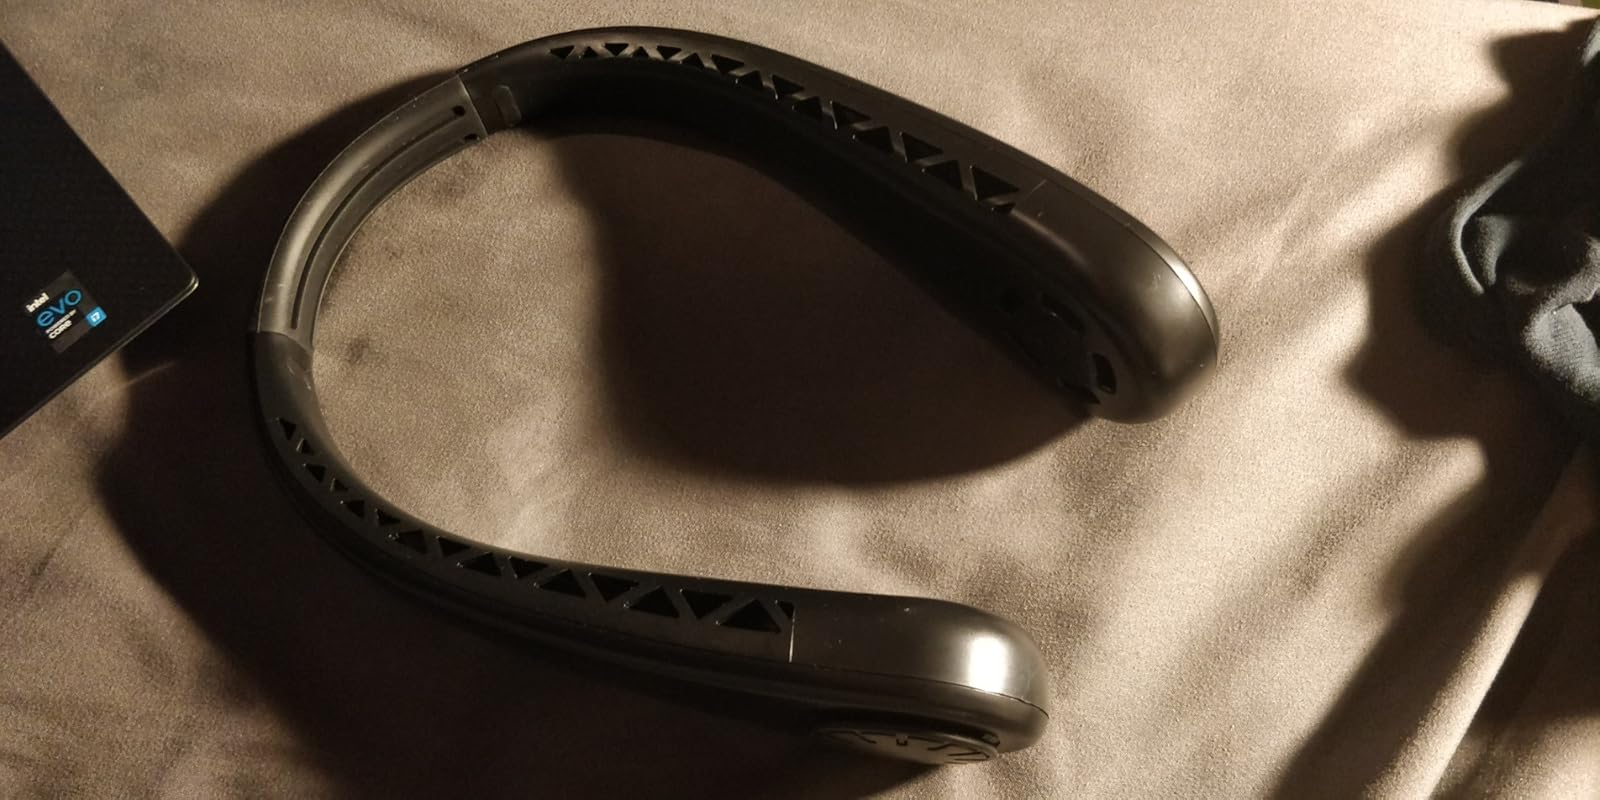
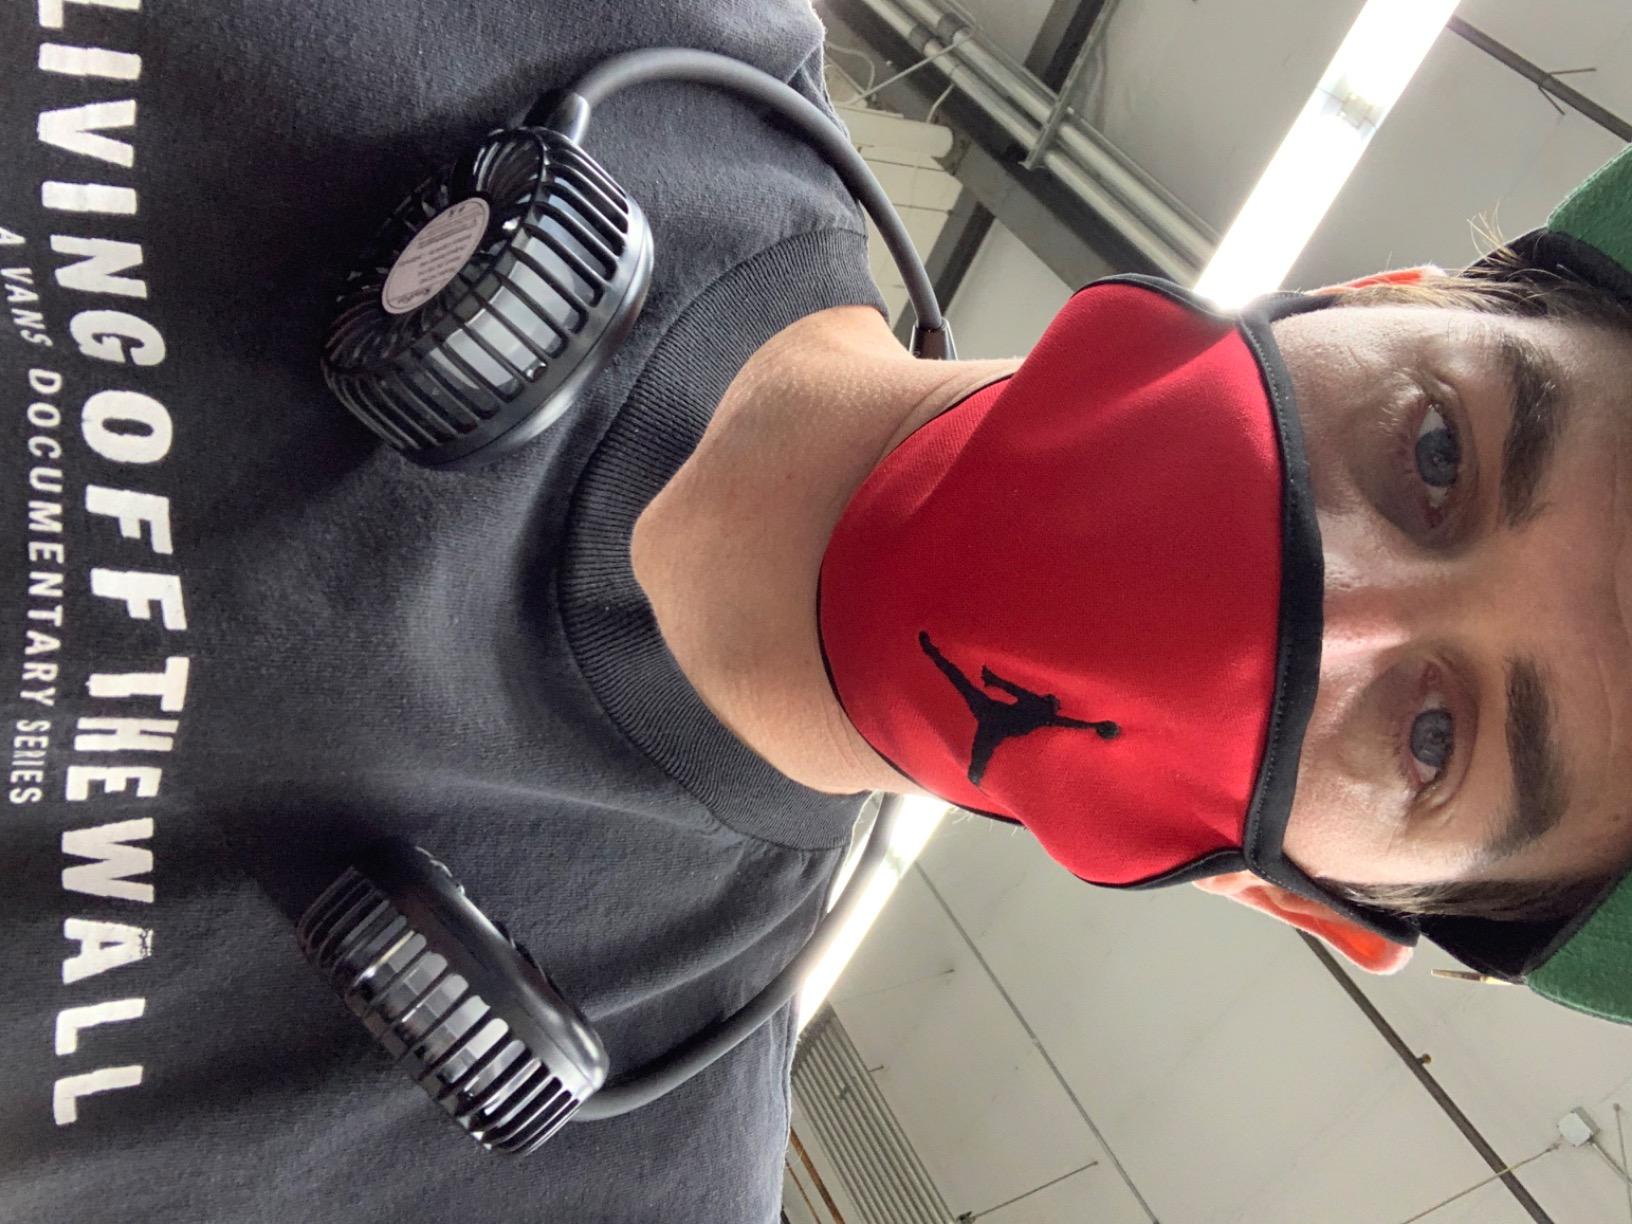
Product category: fan
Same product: no